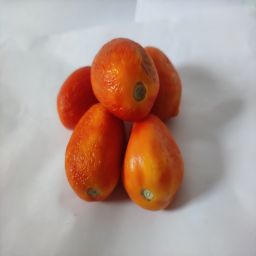
Crop: Tomato
Quality: Old